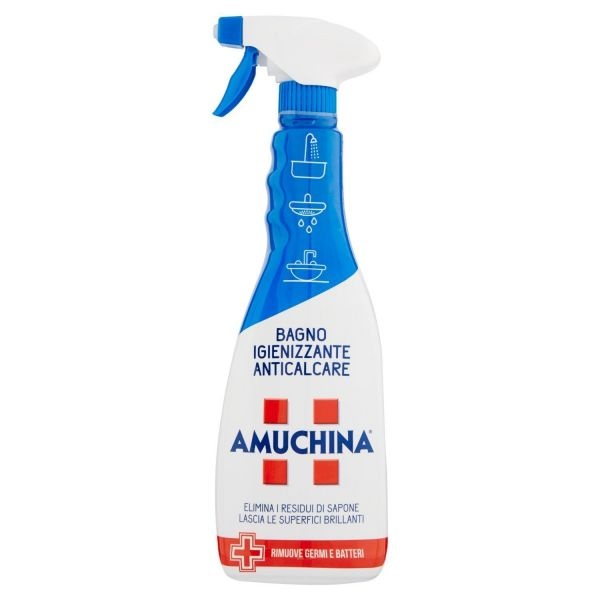
Amuchina Bagno Spray 750 ml
Amuchina Bagno Igienizzante Anticalcare Amuchina Bagno Igienizzante* Anticalcare svolge due azioni: igienizzante e anticalcare. Quella igienizzante permette di rimuovere germi e batteri da tutte le piccole superfici del bagno; l’anticalcare permette di rimuovere residui di sapone e tracce di calcare, lasciando le superfici brillanti, senza bisogno di strofinare a lungo. Grazie alla sua formula ricca di agenti pulenti, rimuove efficacemente lo sporco quotidiano, offrendo un’azione mirata e senza sprechi. Il prodotto agisce in modo meccanico con l’asportazione dello sporco. Dove si usa? Puoi utilizzare Amuchina Bagno Igienizzante Anticalcare su tutte le piccole superfici del bagno: rubinetteria, lavandino, doccia ma anche vasca, lasciando una piacevole sensazione di pulito e freschezza.
Brand: Avella Magazzini
Category: Home & Garden > Household Supplies > Household Cleaning Supplies > Household Cleaning Products > Tub & Tile Cleaners > Tub Cleaners